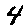
Label: 4